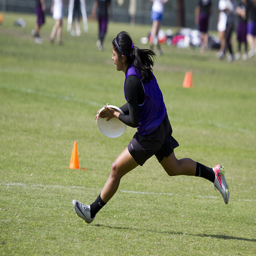
A woman catching a frisbee during a competitive event.
a girl chasing a frisbee on the field very fast
A female athlete catching a Frisbee on a grass field
A woman in black and purple shirt catching a frisbee on field.
A woman running with a frisbee on a playing field.